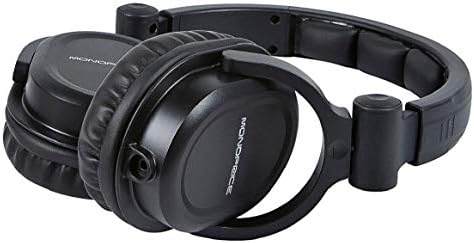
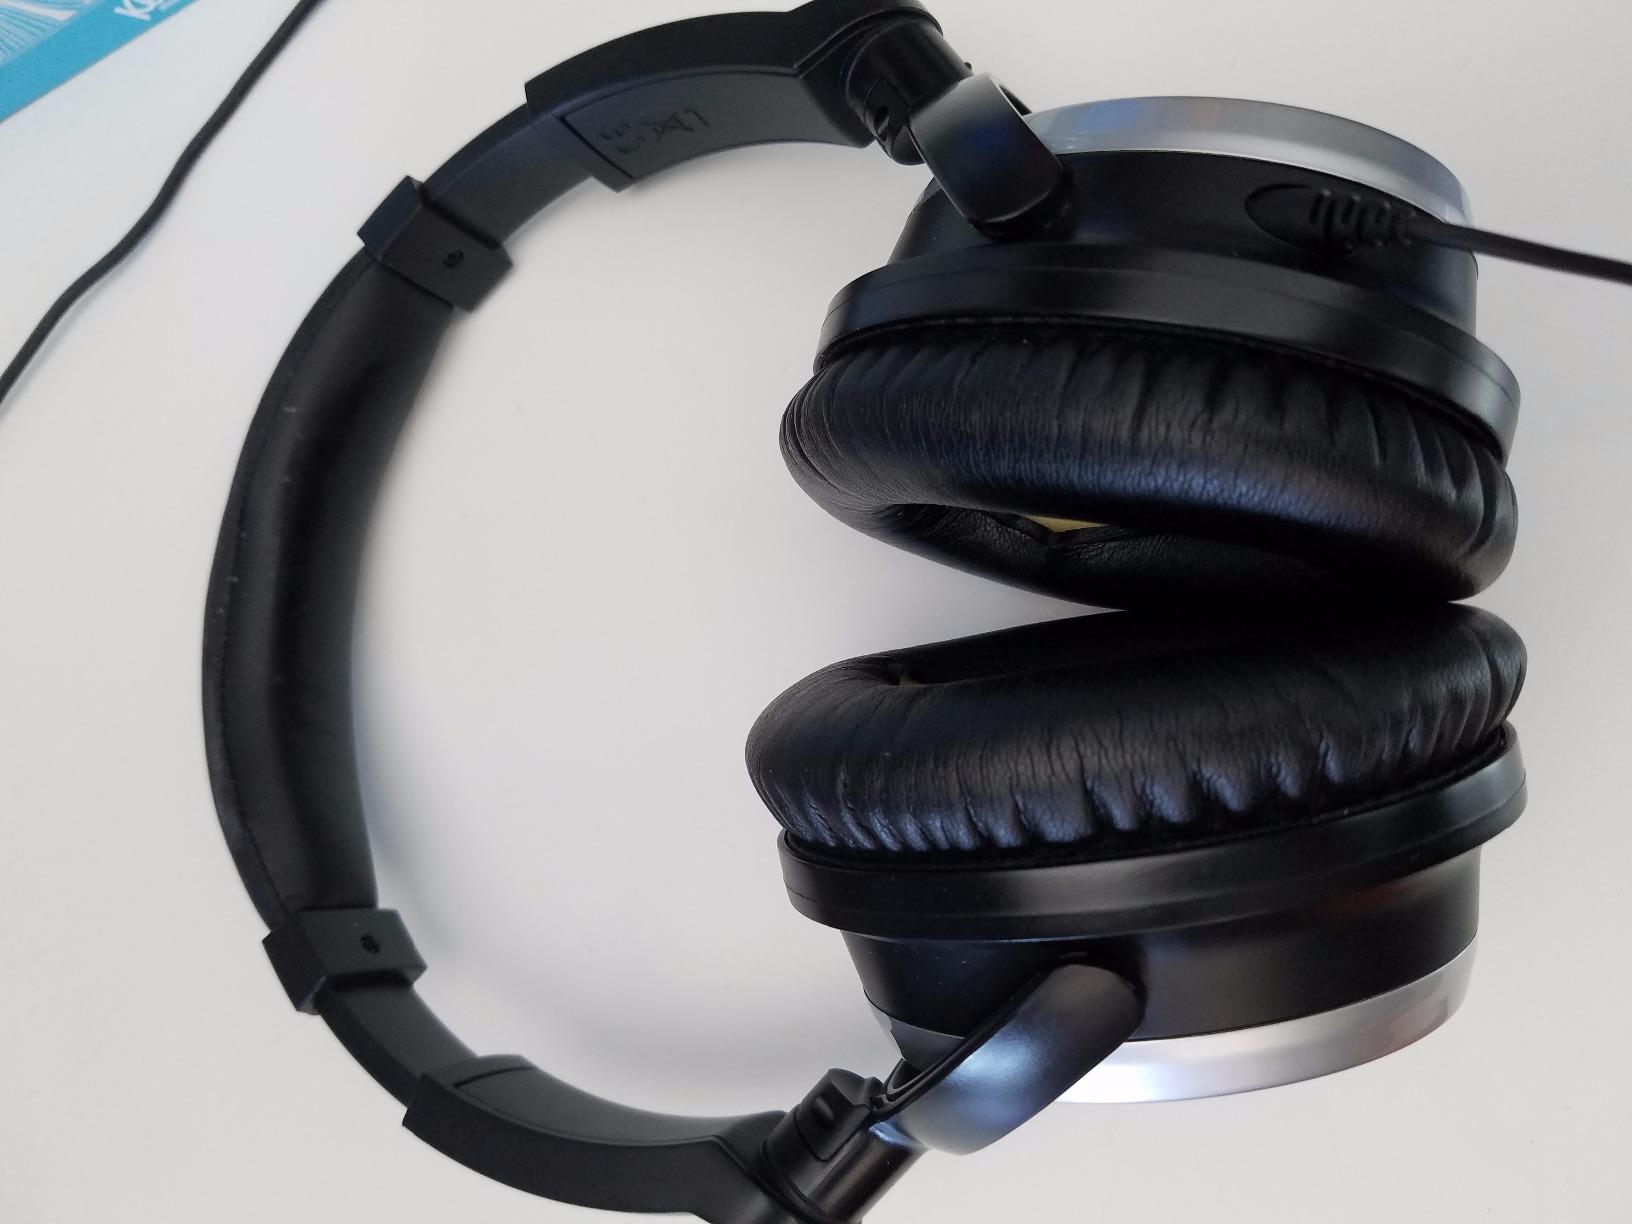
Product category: headphones
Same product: no